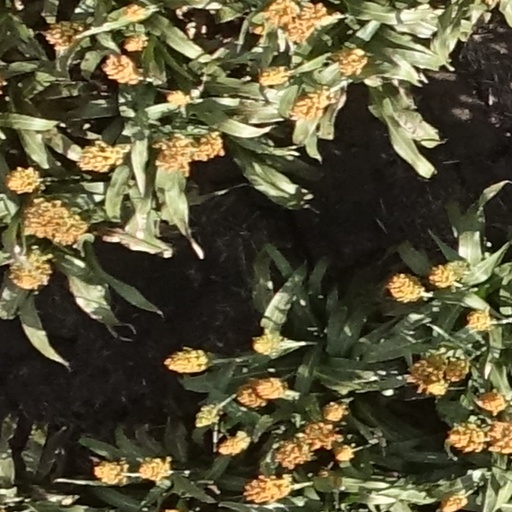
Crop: sorghum